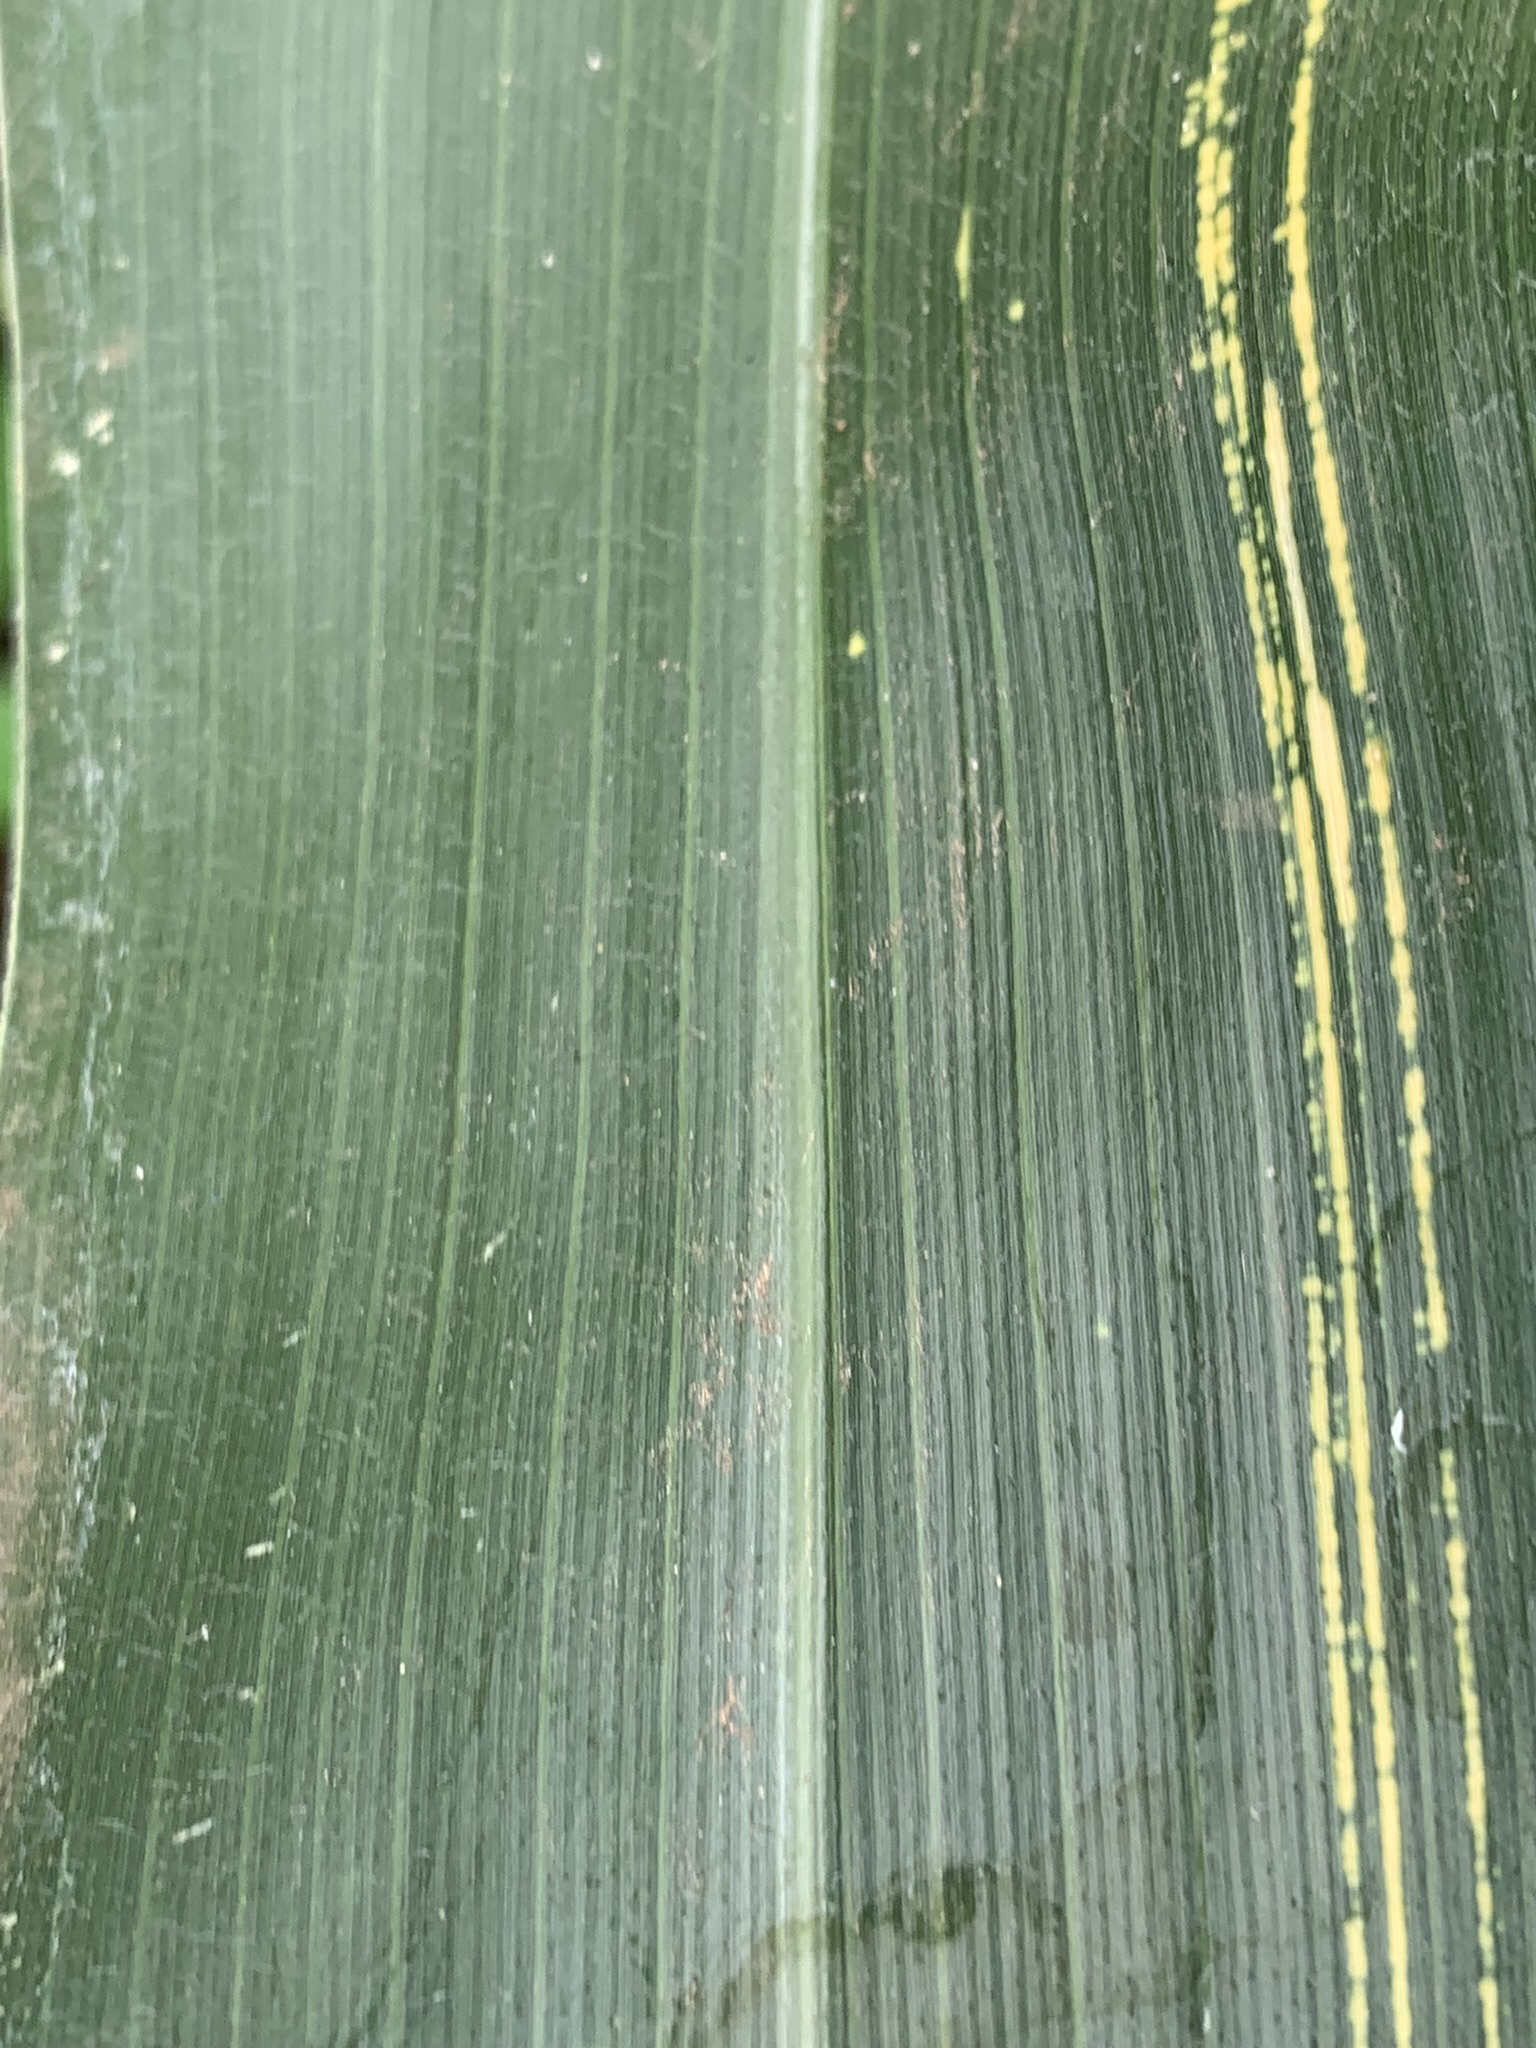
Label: MSV